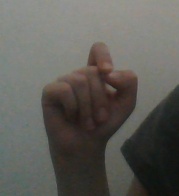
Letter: fa